José Curiel

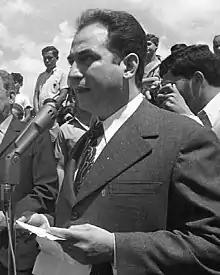
Curiel in 1971

José Curiel (22 March 1937 – 8 January 2022) was a Venezuelan politician. A member of Copei, he served as Governor of Falcón from 1996 to 2000. He died in Caracas on 8 January 2022, at the age of 84.